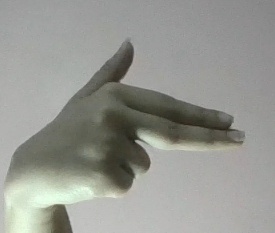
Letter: ghain